Question: Please indicate a possible affordance area of the bowl that can be used for holding
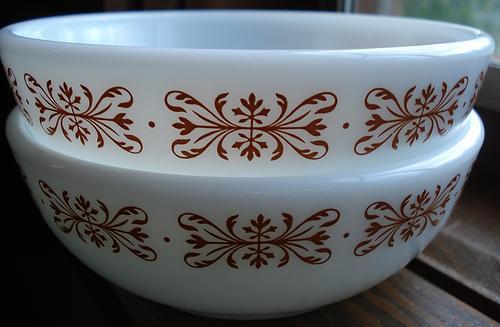
Answer: [3.5, 81.5, 487.5, 320.5]